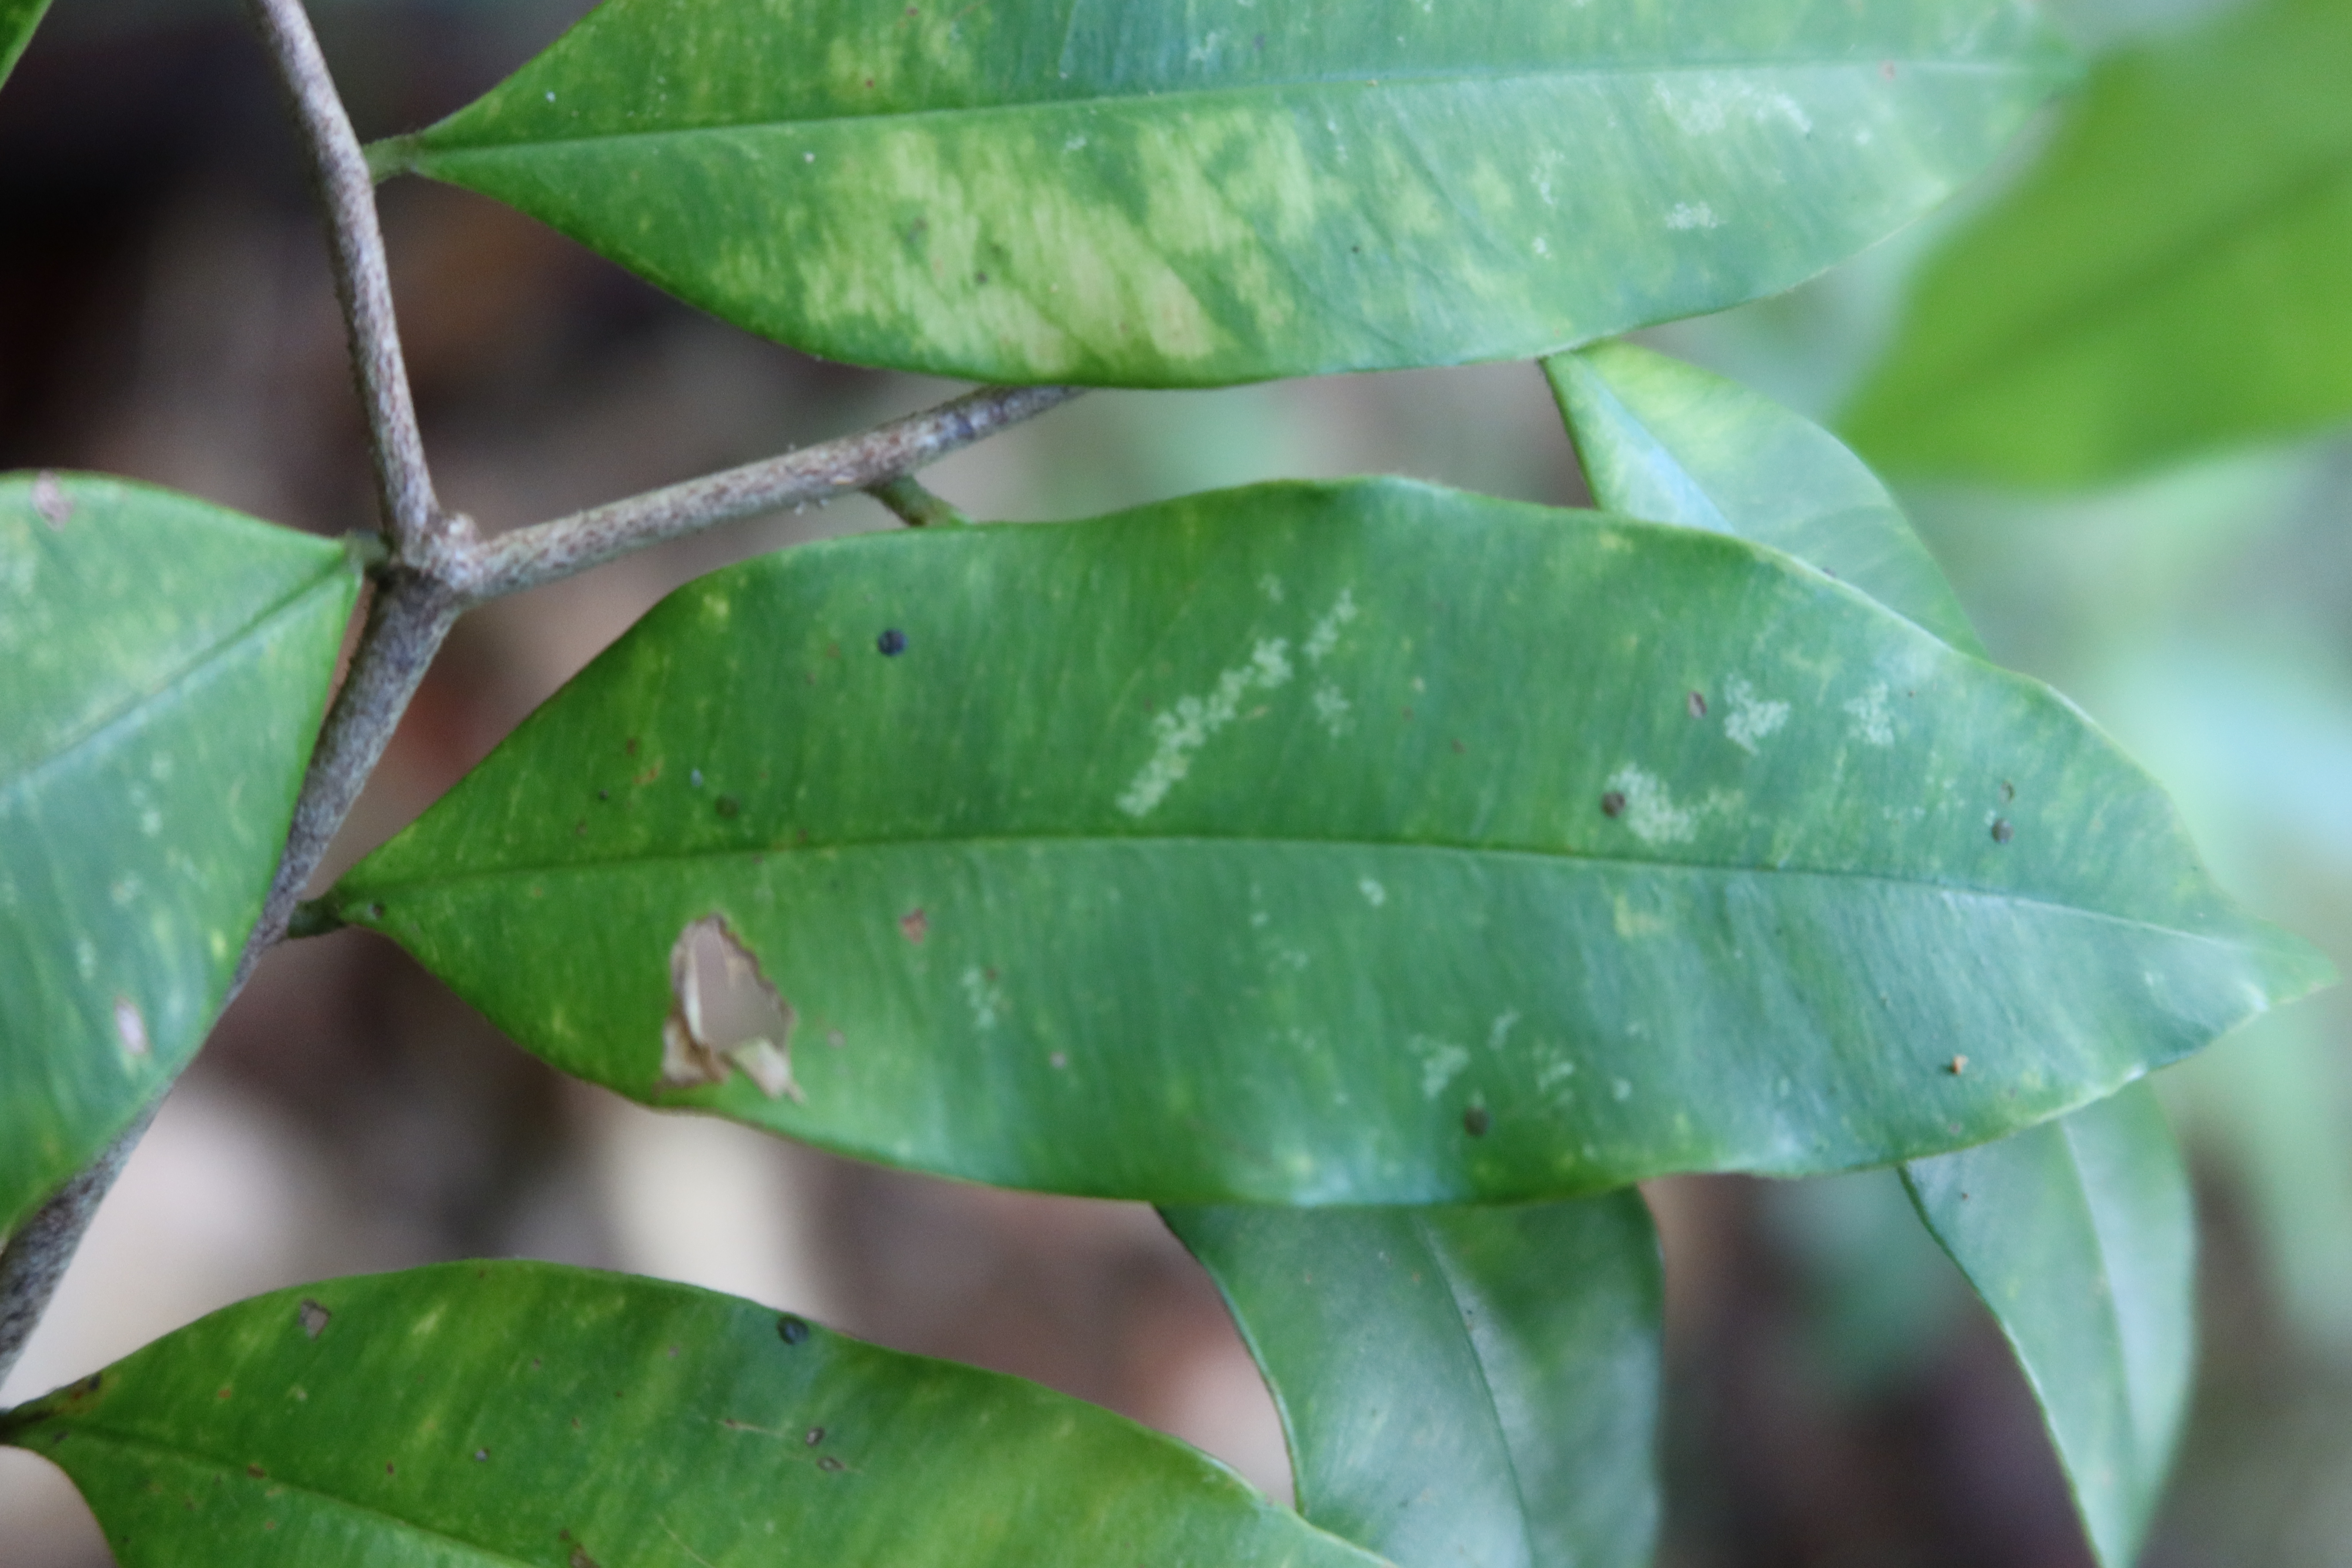
Label: Anthracnose